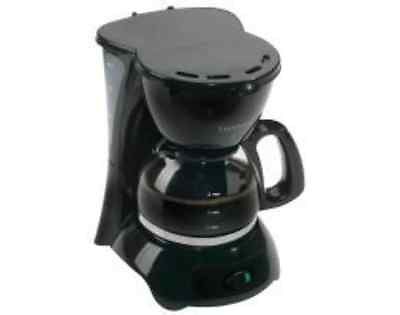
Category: coffee maker